Sanyo-Shioya Station

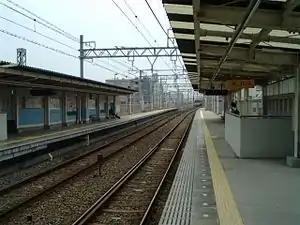
Sanyo-Shioya Station, February 2021

is a passenger railway station located in Tarumi-ku, Kobe, Hyōgo Prefecture, Japan, operated by the private Sanyo Electric Railway.